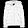
Label: Coat